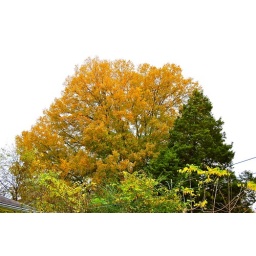
Huge old tree just beside the house at the neighbors.